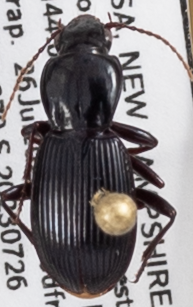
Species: Pterostichus tristis
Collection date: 2023-07-26
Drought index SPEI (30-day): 2.09
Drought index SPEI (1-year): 1.28
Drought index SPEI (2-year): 0.39